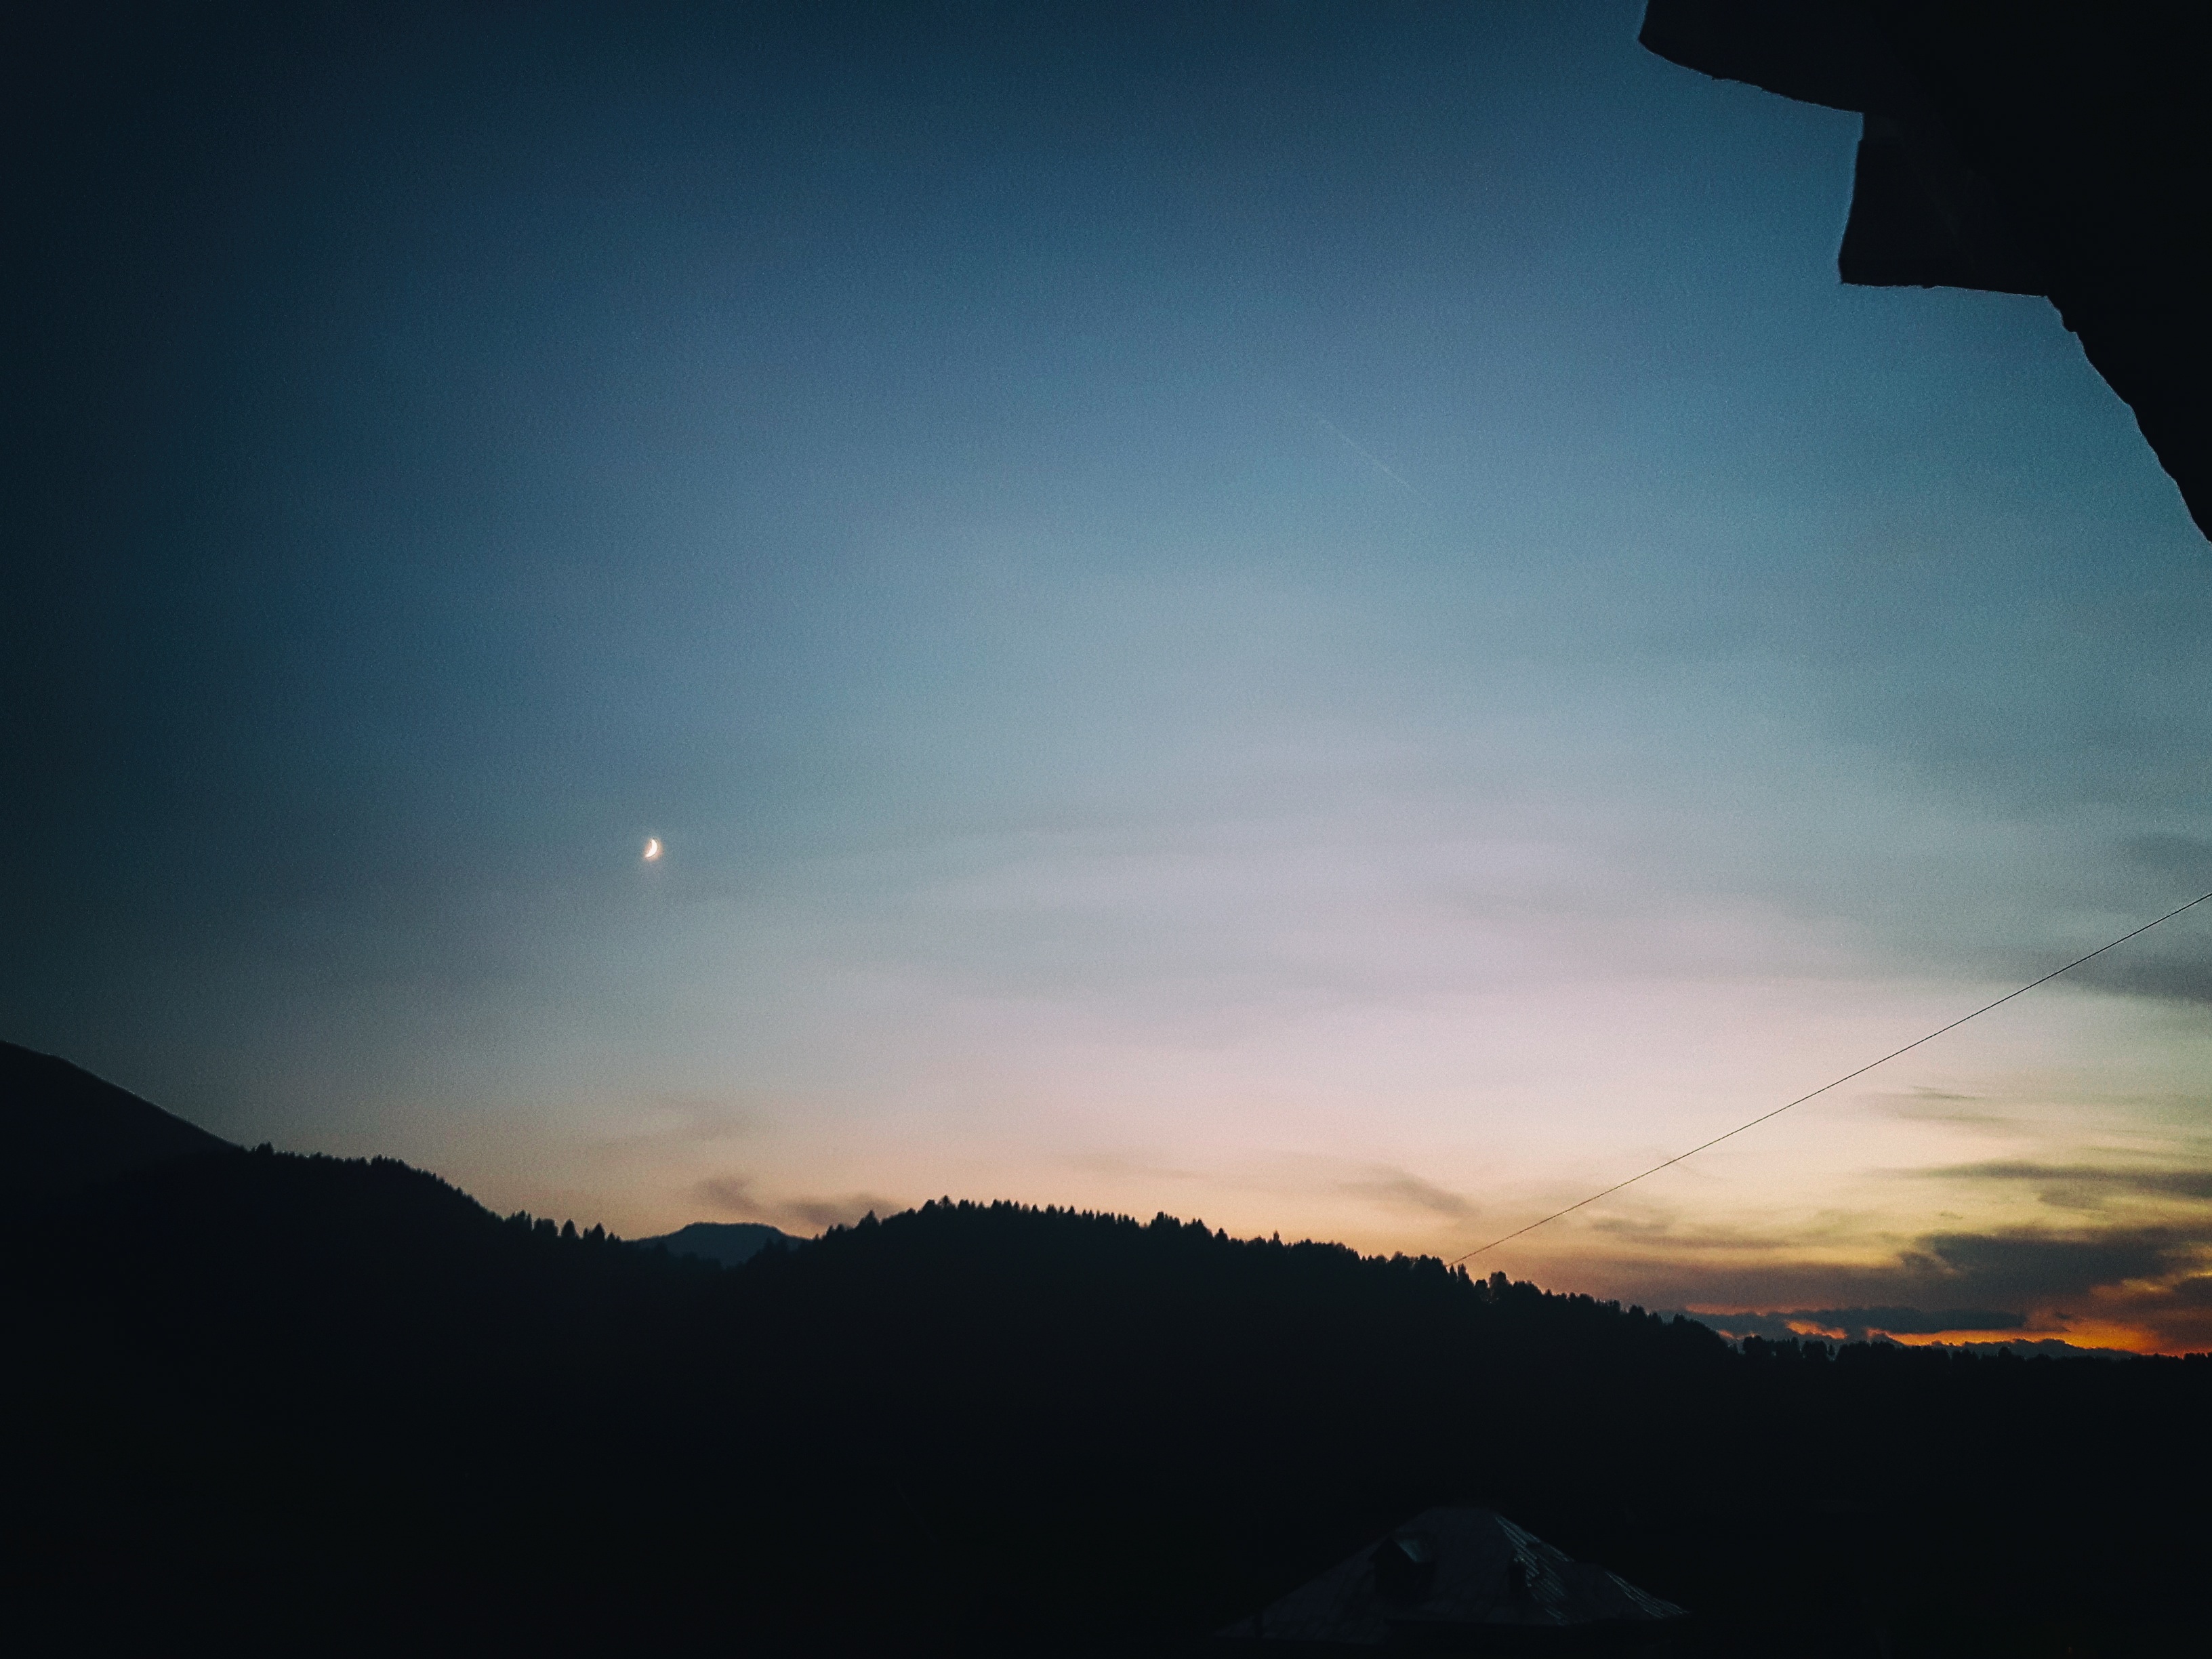
horizon, mountain, light, cloud, sky, sun, sunrise, sunset, night, sunlight, morning, hill, dawn, atmosphere, dusk, evening, darkness, moon, astronomical object, atmospheric phenomenon, atmosphere of earth, mountainous landforms